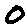
Label: 0